List of Hindu temples in Indonesia

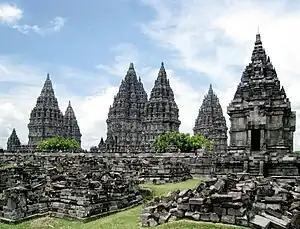

"Candi" is an Indonesian term to refer to ancient temples, the word originated from the Sanskrit word Candikargha which is associated with the Goddess Durga. Prior to the rise of Islam, between the 5th to 15th century Dharmic faiths (Hinduism and Buddhism) were the majority in Indonesian archipelago, especially in Java and Sumatra. As the result numerous Hindu temples, locally known as "candi", constructed and dominated the landscape of Java. According to local beliefs, Java had thousands of Hindu temples which co-existed with Buddhist temples, most of which were buried in massive eruption of Mount Merapi in 1006 AD.